Ruti Zisser

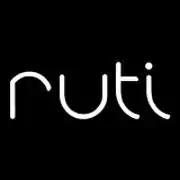
Logo

RUTI Inc. is a privately held company founded by Zisser in 2009 in her garage in Palo Alto.